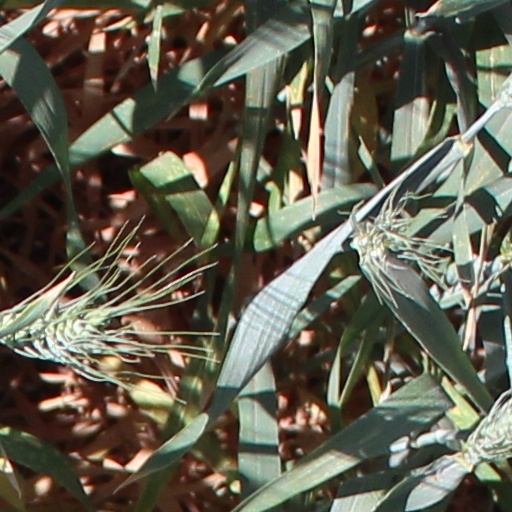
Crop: wheat